Marion Coakley

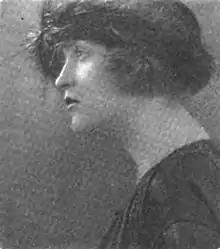

The New York Public Library has a collection of photographs of her from White Studio. The Library of Congress has a glass negative photo of her.